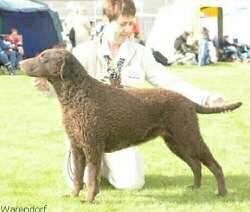
curly-coated_retriever